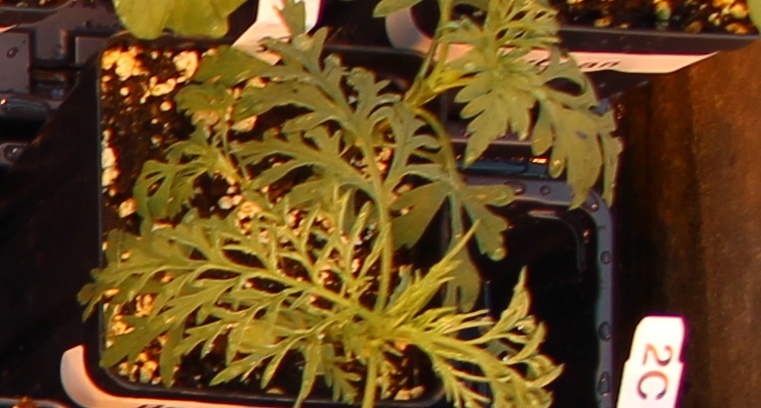
Label: Ragweed